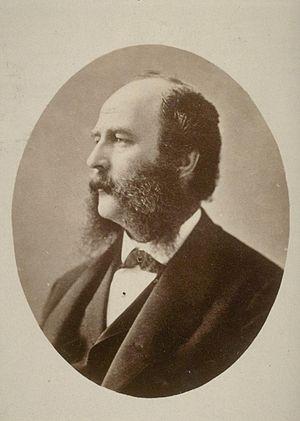
William Tell Coleman est un pionnier américain.